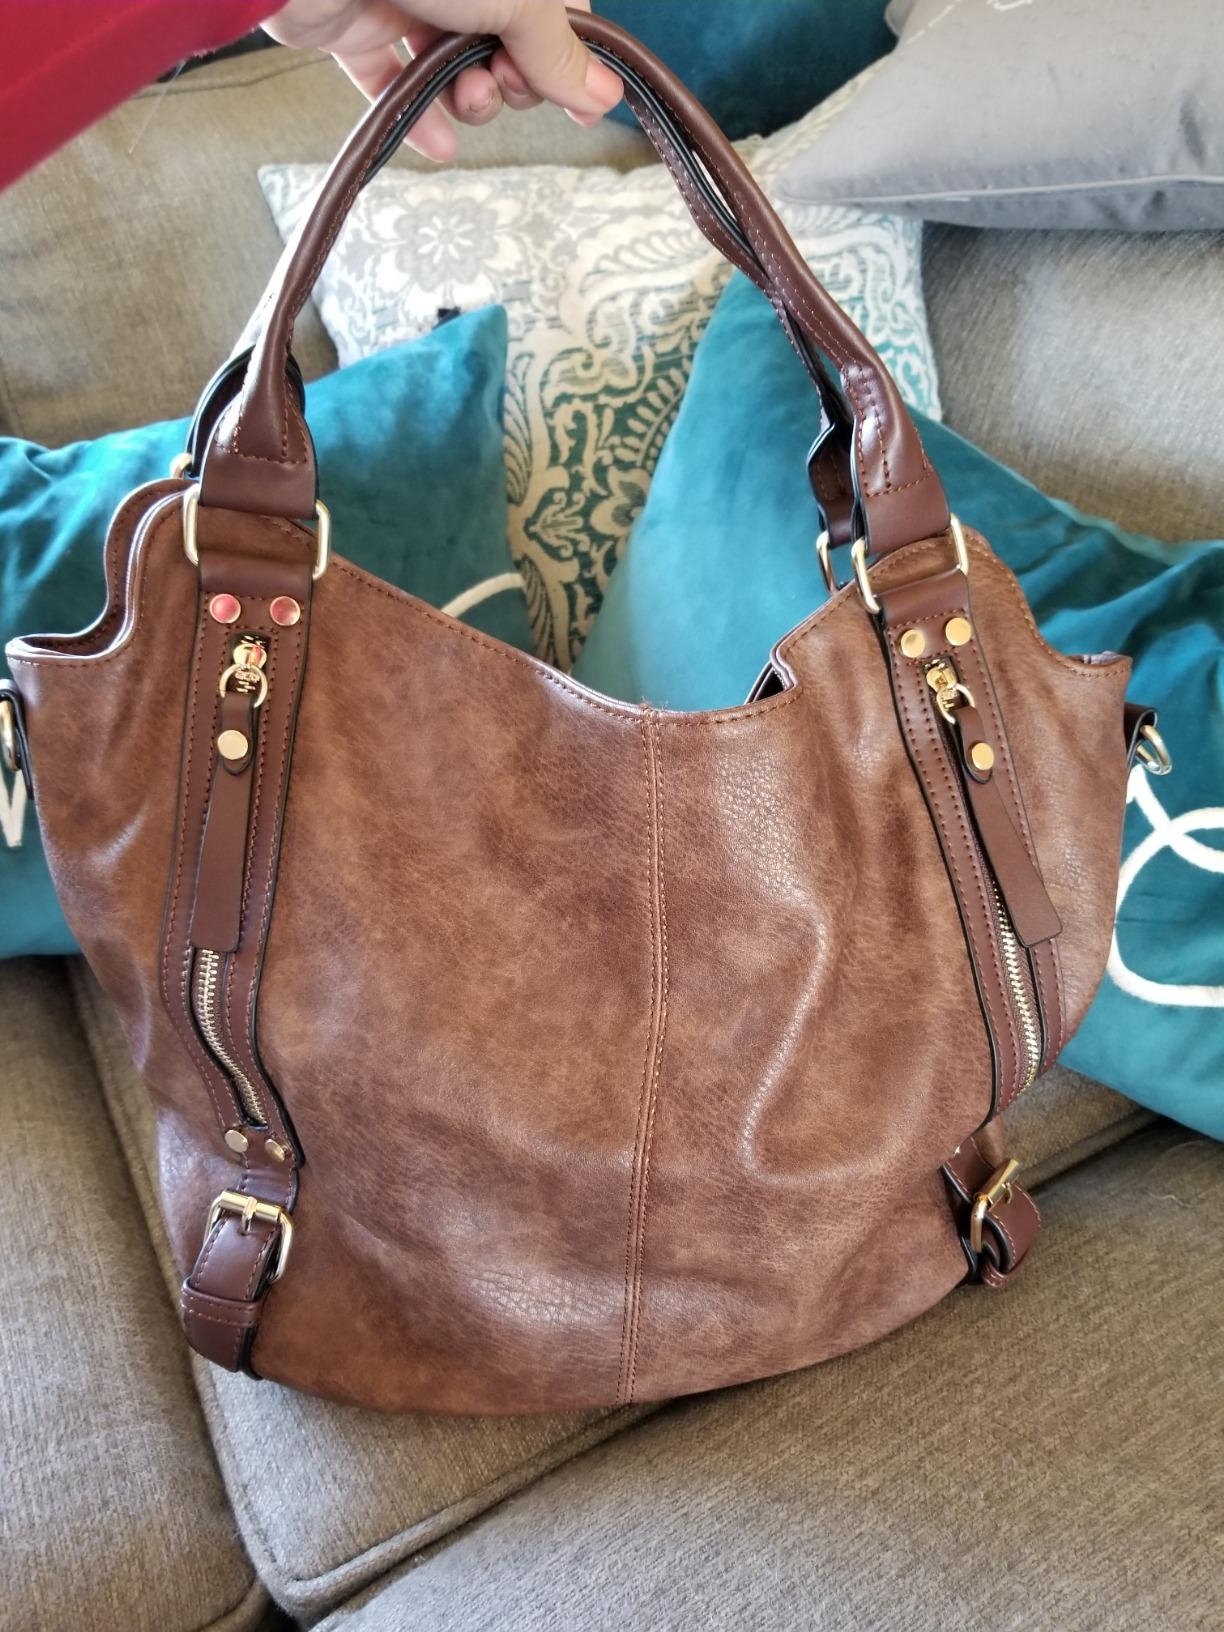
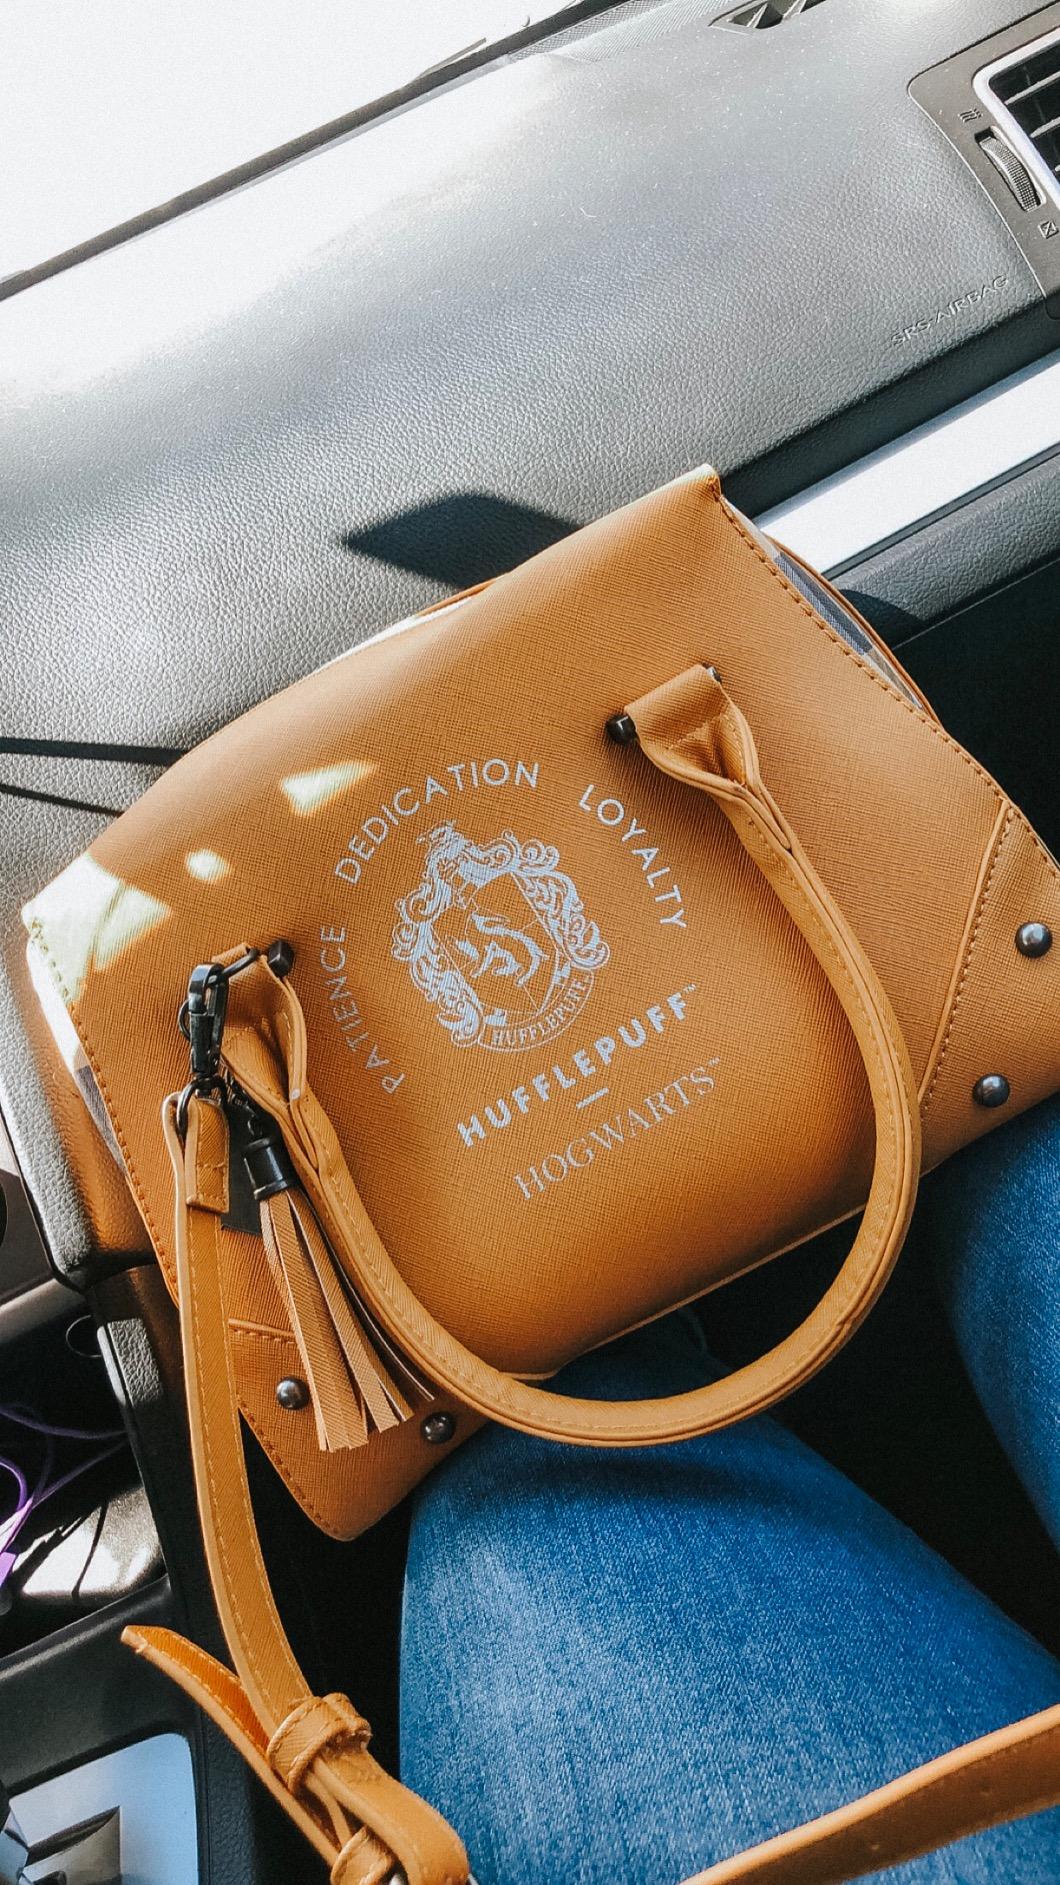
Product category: accessories_handbag
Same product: no